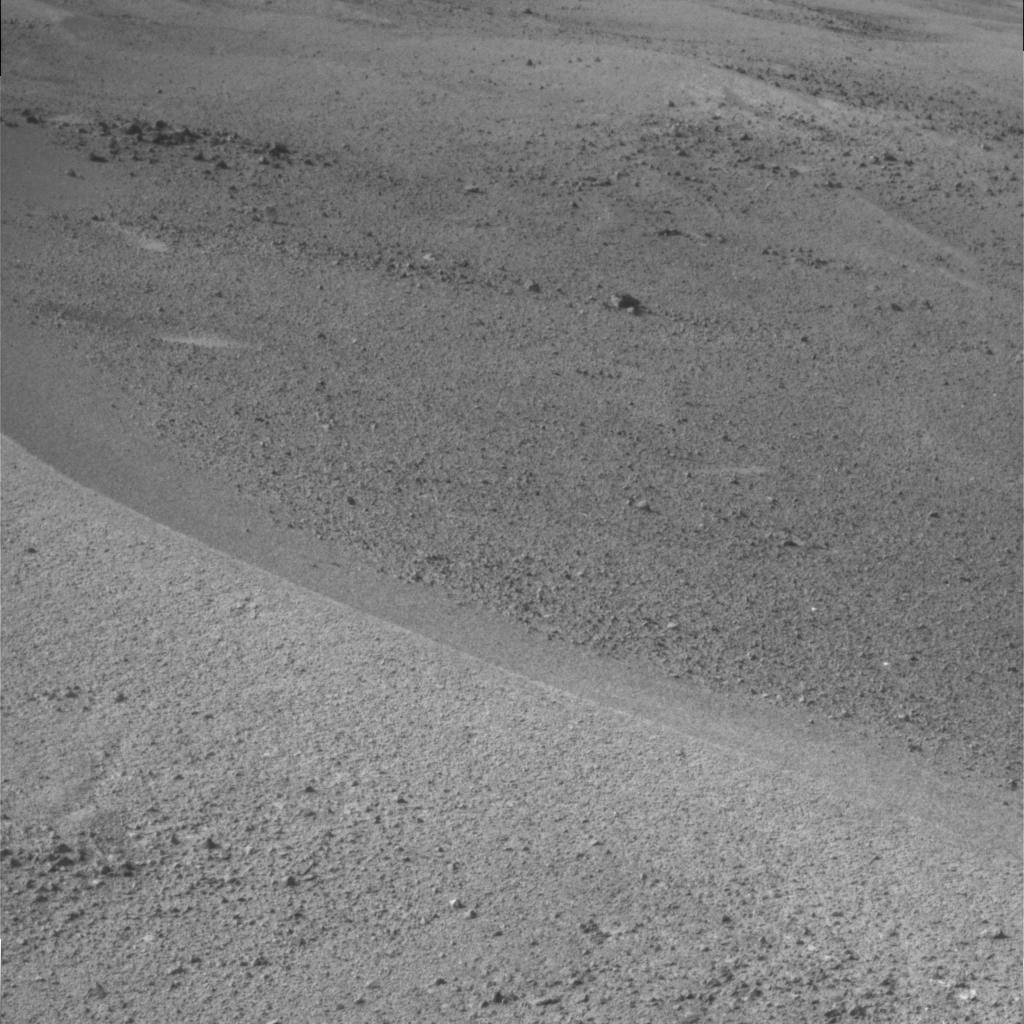
Surface features visible: Clasts, Dunes/Ripples, Soil, Nearby Surface